Berkeley, California

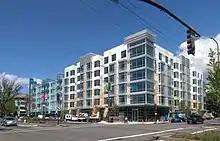
Housing developments in Downtown Berkeley

During the 1940s, many African Americans migrated to Berkeley. In 1950, the Census Bureau reported Berkeley's population as 11.7% black and 84.6% white.